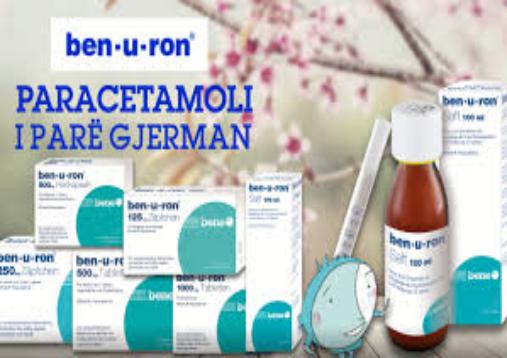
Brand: benuron
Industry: Medical